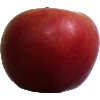
Label: apple_crimson_snow